Walton, Cumbria

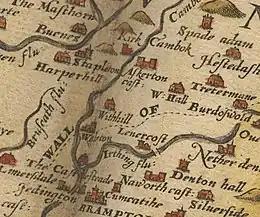
Saxton Map of 1576

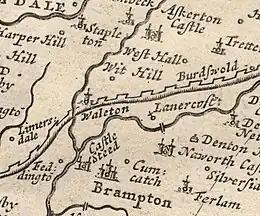
Morden Map of 1695, with a sketch of Hadrian's Wall from west to east

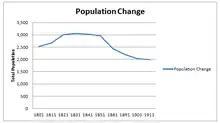
Walton's Total Population Change

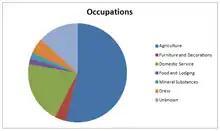
Walton Resident's Occupation 1881

According to the Census, in 2001 278 people lived in Walton. 140 of these were male and 138 female. The average age of the village's residents in 2001 was 43.61, with the majority of residents aged between 45 and 64 years old. As the village is surrounded by countryside, the main occupation for the majority of the community has always been focused on agriculture. For example, in 1881, agriculture was by far the largest industry, with 483 men worked in the agriculture sector.